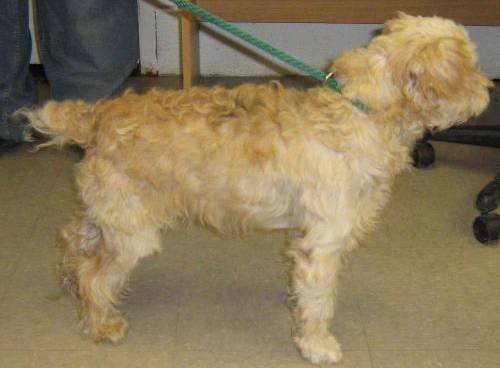
Label: dog